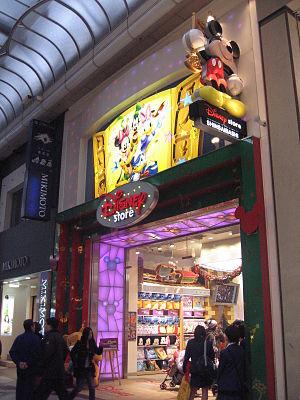
Disney Store est une filiale de la Walt Disney Company pour la vente d'articles Disney dans des lieux dédiés lancée en 1987. Les boutiques font partie de la division Disney Consumer Products du groupe.
The Walt Disney Company Japan（ウォルト・ディズニー・ジャパン）, plus connu sous le nom Walt Disney Japan, est la filiale de la Walt Disney Company au Japon qui détient et gère les productions Disney pour le marché japonais. La société Disney a été créée aux États-Unis en 1923 par Walt Disney.